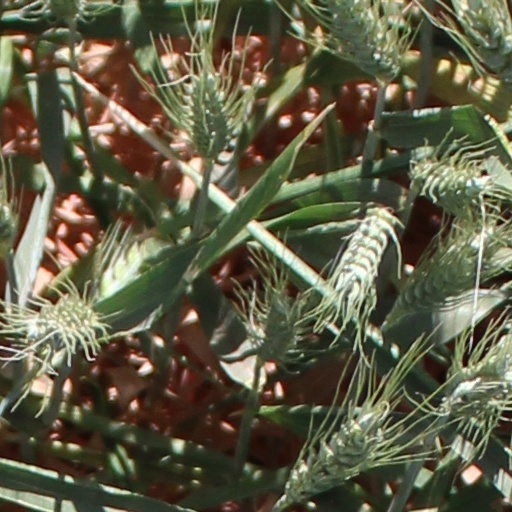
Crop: wheat